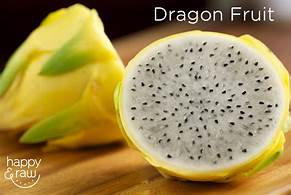
Label: Dragonfruit